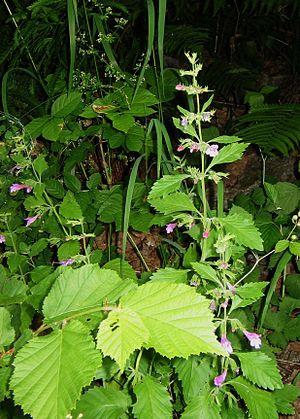
Calament à grandes fleurs